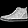
Label: Sneaker